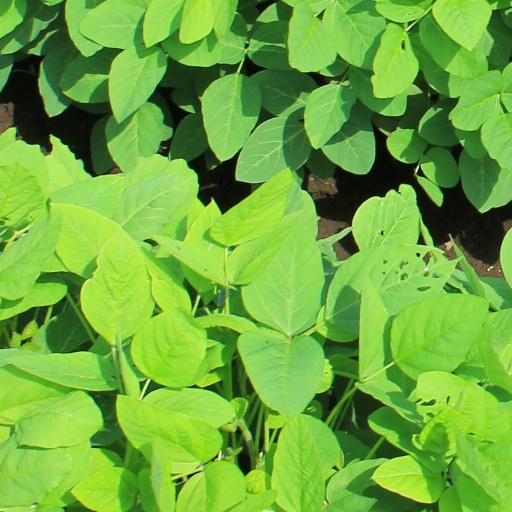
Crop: soybean